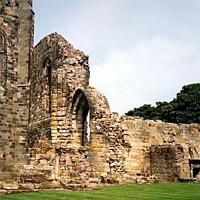
Weather: cloudy or overcast